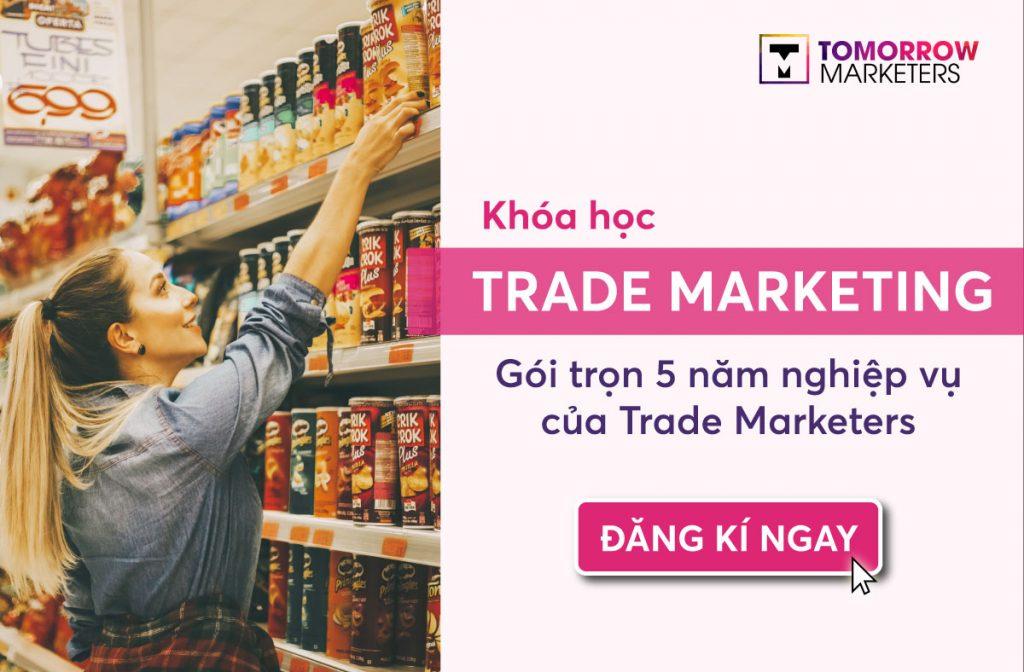
có nhiều mặt hàng được trưng bày ở trên cái kệ trước mặt cô gái